Indonesia–Turkey relations

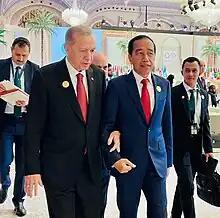
Erdoğan and Jokowi at the Extraordinary Summit of the Organization of Islamic Cooperation in Riyadh, Saudi Arabia in November 2023.

In 2017, President Joko Widodo paid a state visit to Ankara, Turkey. Indonesia and Turkey signed two agreements during President Joko Widodo's two-day visit to Turkey. The signing ceremony of the healthcare agreement and launching of economic negotiations to establish the Indonesia-Turkey Comprehensive Economic Partnership Agreement (IT-CEPA) witnessed by Jokowi and Turkish President Recep Tayyip Erdoğan. President Jokowi's visit in 2017 was also to discuss the cooperation between Indonesia and Turkey.